Nebuchadnezzar I

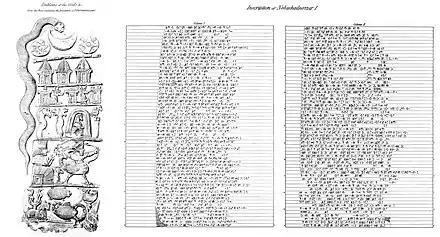
Kudurru of Nebuchadnezzar I with inscription

The duration of Nebuchadnezzar's war with Elam and the number of campaigns he conducted are not known, though it is reasonable to believe that this was a protracted effort with diverse strategic considerations. According to a later literary tradition, an invasion of Elam was thwarted when his army was struck by plague and he narrowly escaped death in the stampede to return home. A raid, or "šiḫṭu", commemorated in a "kudurru" created during his reign describes a successful campaign. In this raid he was accompanied by the Kassite chieftain Šitti-Marduk who struck the decisive blow, he was able to overrun Elam in a surprise attack conducted from Dēr during the hottest of the summer months, Dumuzi, when